1981–82 Gillingham F.C. season

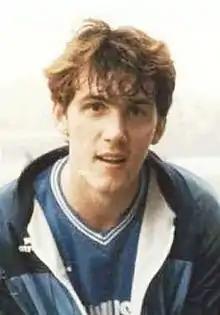
Teenager Tony Cascarino "(pictured 1986)", signed from amateur local football, made his debut in February.

Scheduled Third Division games on 2 and 23 January were postponed due to the club's continued involvement in the FA Cup, and a game on 9 January was postponed due to blizzards. As a result, Gillingham played only two Third Division matches in January, both of which they lost, being defeated 2–0 by both Lincoln City and Preston North End. By the end of the month, they had slipped into the bottom half of the table. Injuries continued to impact the team; Micky Adams replaced Andy Ford after the latter suffered a knee injury which would ultimately end his professional career. Adams had previously played as a winger but adapted well to the left-back position, and was an ever-present in the team for the remainder of the season. Another defender, Mark Weatherly, also sustained an injury and would not return to the team line-up for two months. On 2 February, 19-year-old Tony Cascarino made his debut in a 1–0 defeat away to Burnley. The forward, signed from amateur club Crockenhill of the Kent League, reportedly in exchange for a set of tracksuits, would go on to make over 200 appearances and score over 100 goals for Gillingham before playing at the highest level of English football and in two FIFA World Cup tournaments. He scored his first goal for the club on 13 February when the team ended a winless league run stretching back to November by defeating Wimbledon 6–1, the first time Gillingham had scored six times in a game since 1973.